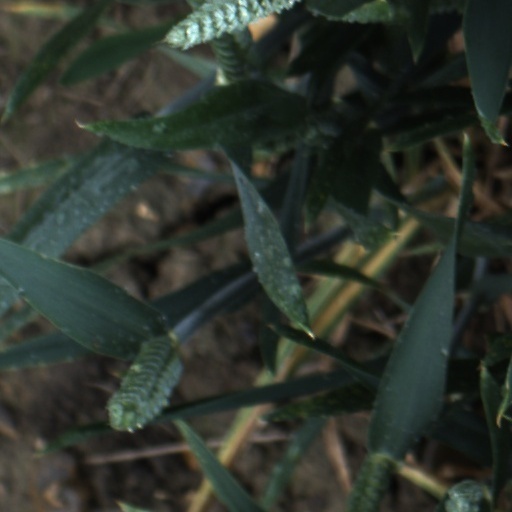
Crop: wheat